Slavko Pengov

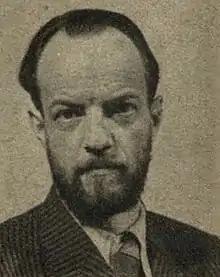

Slavko Pengov (24 June 1908 – 6 January 1966) was a Slovene painter best known for his monumental opus of murals such as those in the National Assembly Building in Ljubljana and the Parish Church of Saint Martin in Bled.